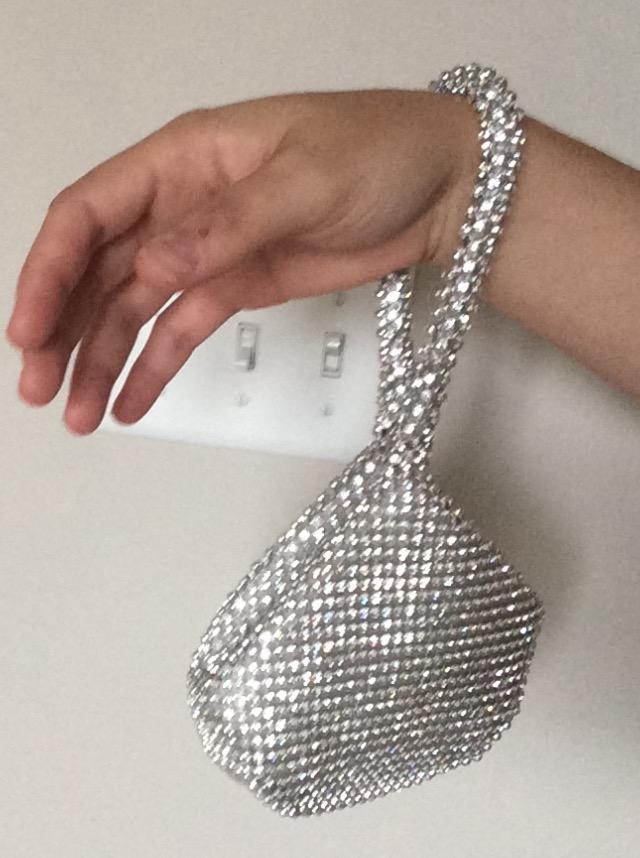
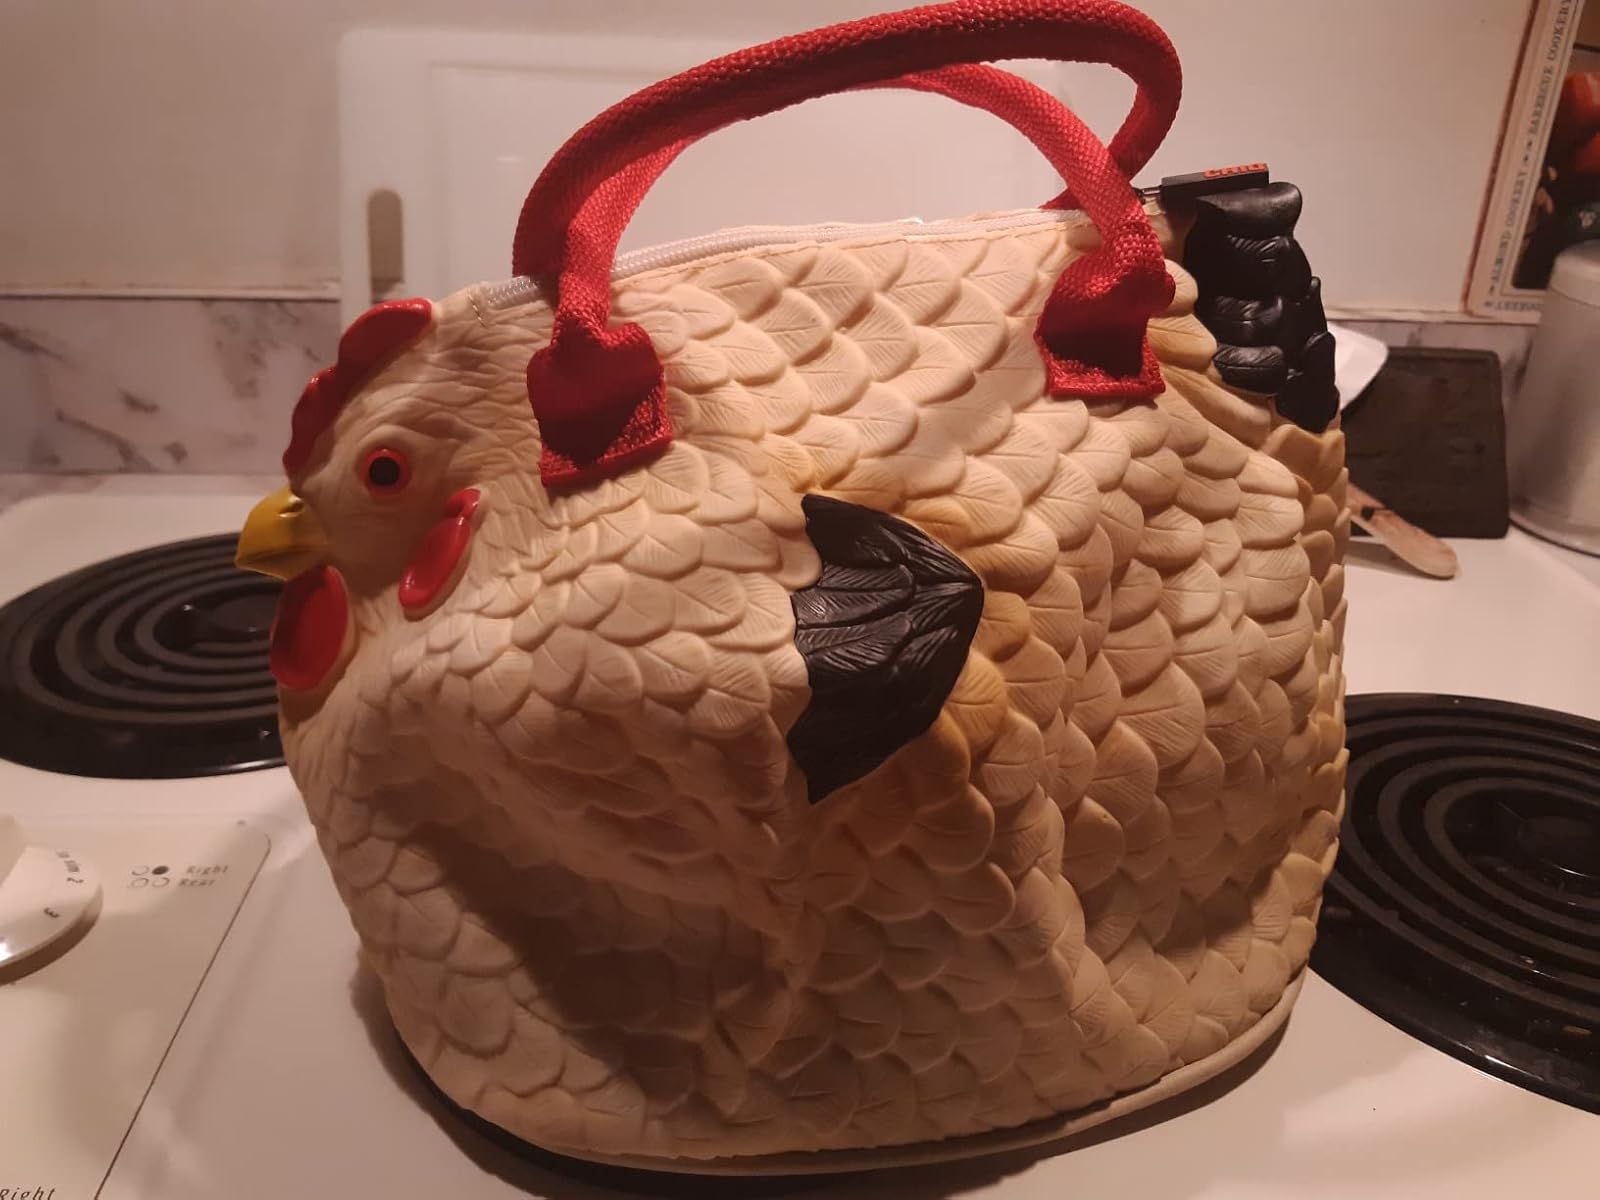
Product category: accessories_handbag
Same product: no